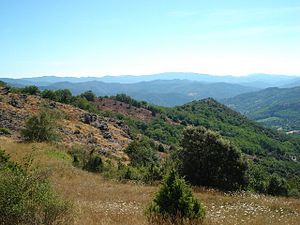
Nationalparker i Frankrig
Der er ti Nationalparker i Frankrig i Frankrig og dets oversøiske departementer, koordineret af regeringsagenturet Parcs Nationaux de France. De franske nationalparker beskytter et samlet areal på 3.710 km² i kerneområderne og 9.162 km² i bufferzoner på den europæiske del af Frankrig. Dermed er mere end 2% af den europæiske del af Frankrig under en form for beskyttelse. De franske nationalparker har mere end syv millioner besøgende om året.